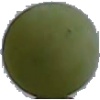
Label: Grape White 4